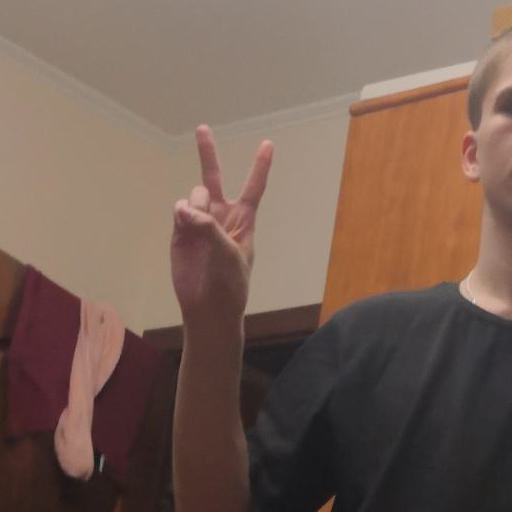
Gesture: peace